Vallabhbhai Patel

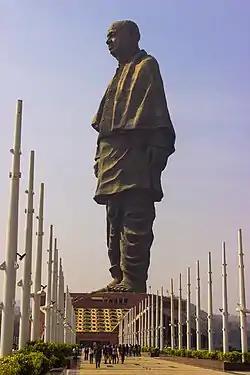
Sardar Vallabhai Patel "Statue of Unity" in Gujarat, India

Patel was intensely loyal to Gandhi, and both he and Nehru looked to him to arbitrate disputes. However, Nehru and Patel sparred over national issues. When Nehru asserted control over Kashmir policy, Patel objected to Nehru's sidelining his home ministry's officials. Nehru was offended by Patel's decision-making regarding the states' integration, having consulted neither him nor the Cabinet. Patel asked Gandhi to relieve him of his obligation to serve, believing that an open political battle would hurt India. After much personal deliberation and contrary to Patel's prediction, Gandhi on 30 January 1948 told Patel not to leave the government. A free India, according to Gandhi, needed both Patel and Nehru. Patel was the last man to privately talk with Gandhi, who was assassinated just minutes after Patel's departure. At Gandhi's wake, Nehru and Patel embraced each other and addressed the nation together. Patel gave solace to many associates and friends and immediately moved to forestall any possible violence. Within two months of Gandhi's death, Patel suffered a major heart attack; the timely action of his daughter, his secretary, and a nurse saved Patel's life. Speaking later, Patel attributed the attack to the grief bottled up due to Gandhi's death.